Hurricane Rosy

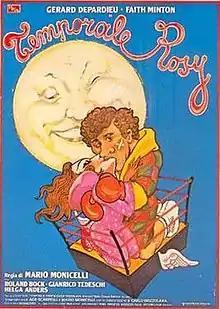

Hurricane Rosy is a 1979 Italian-French comedy film written and directed by Mario Monicelli. It is loosely based on a novel by Carlo Brizzolara.